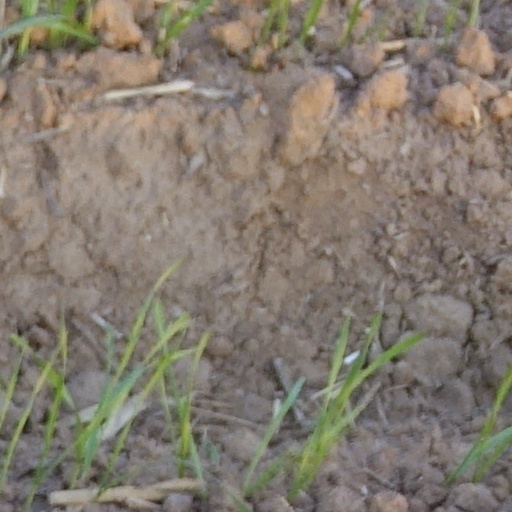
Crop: wheat